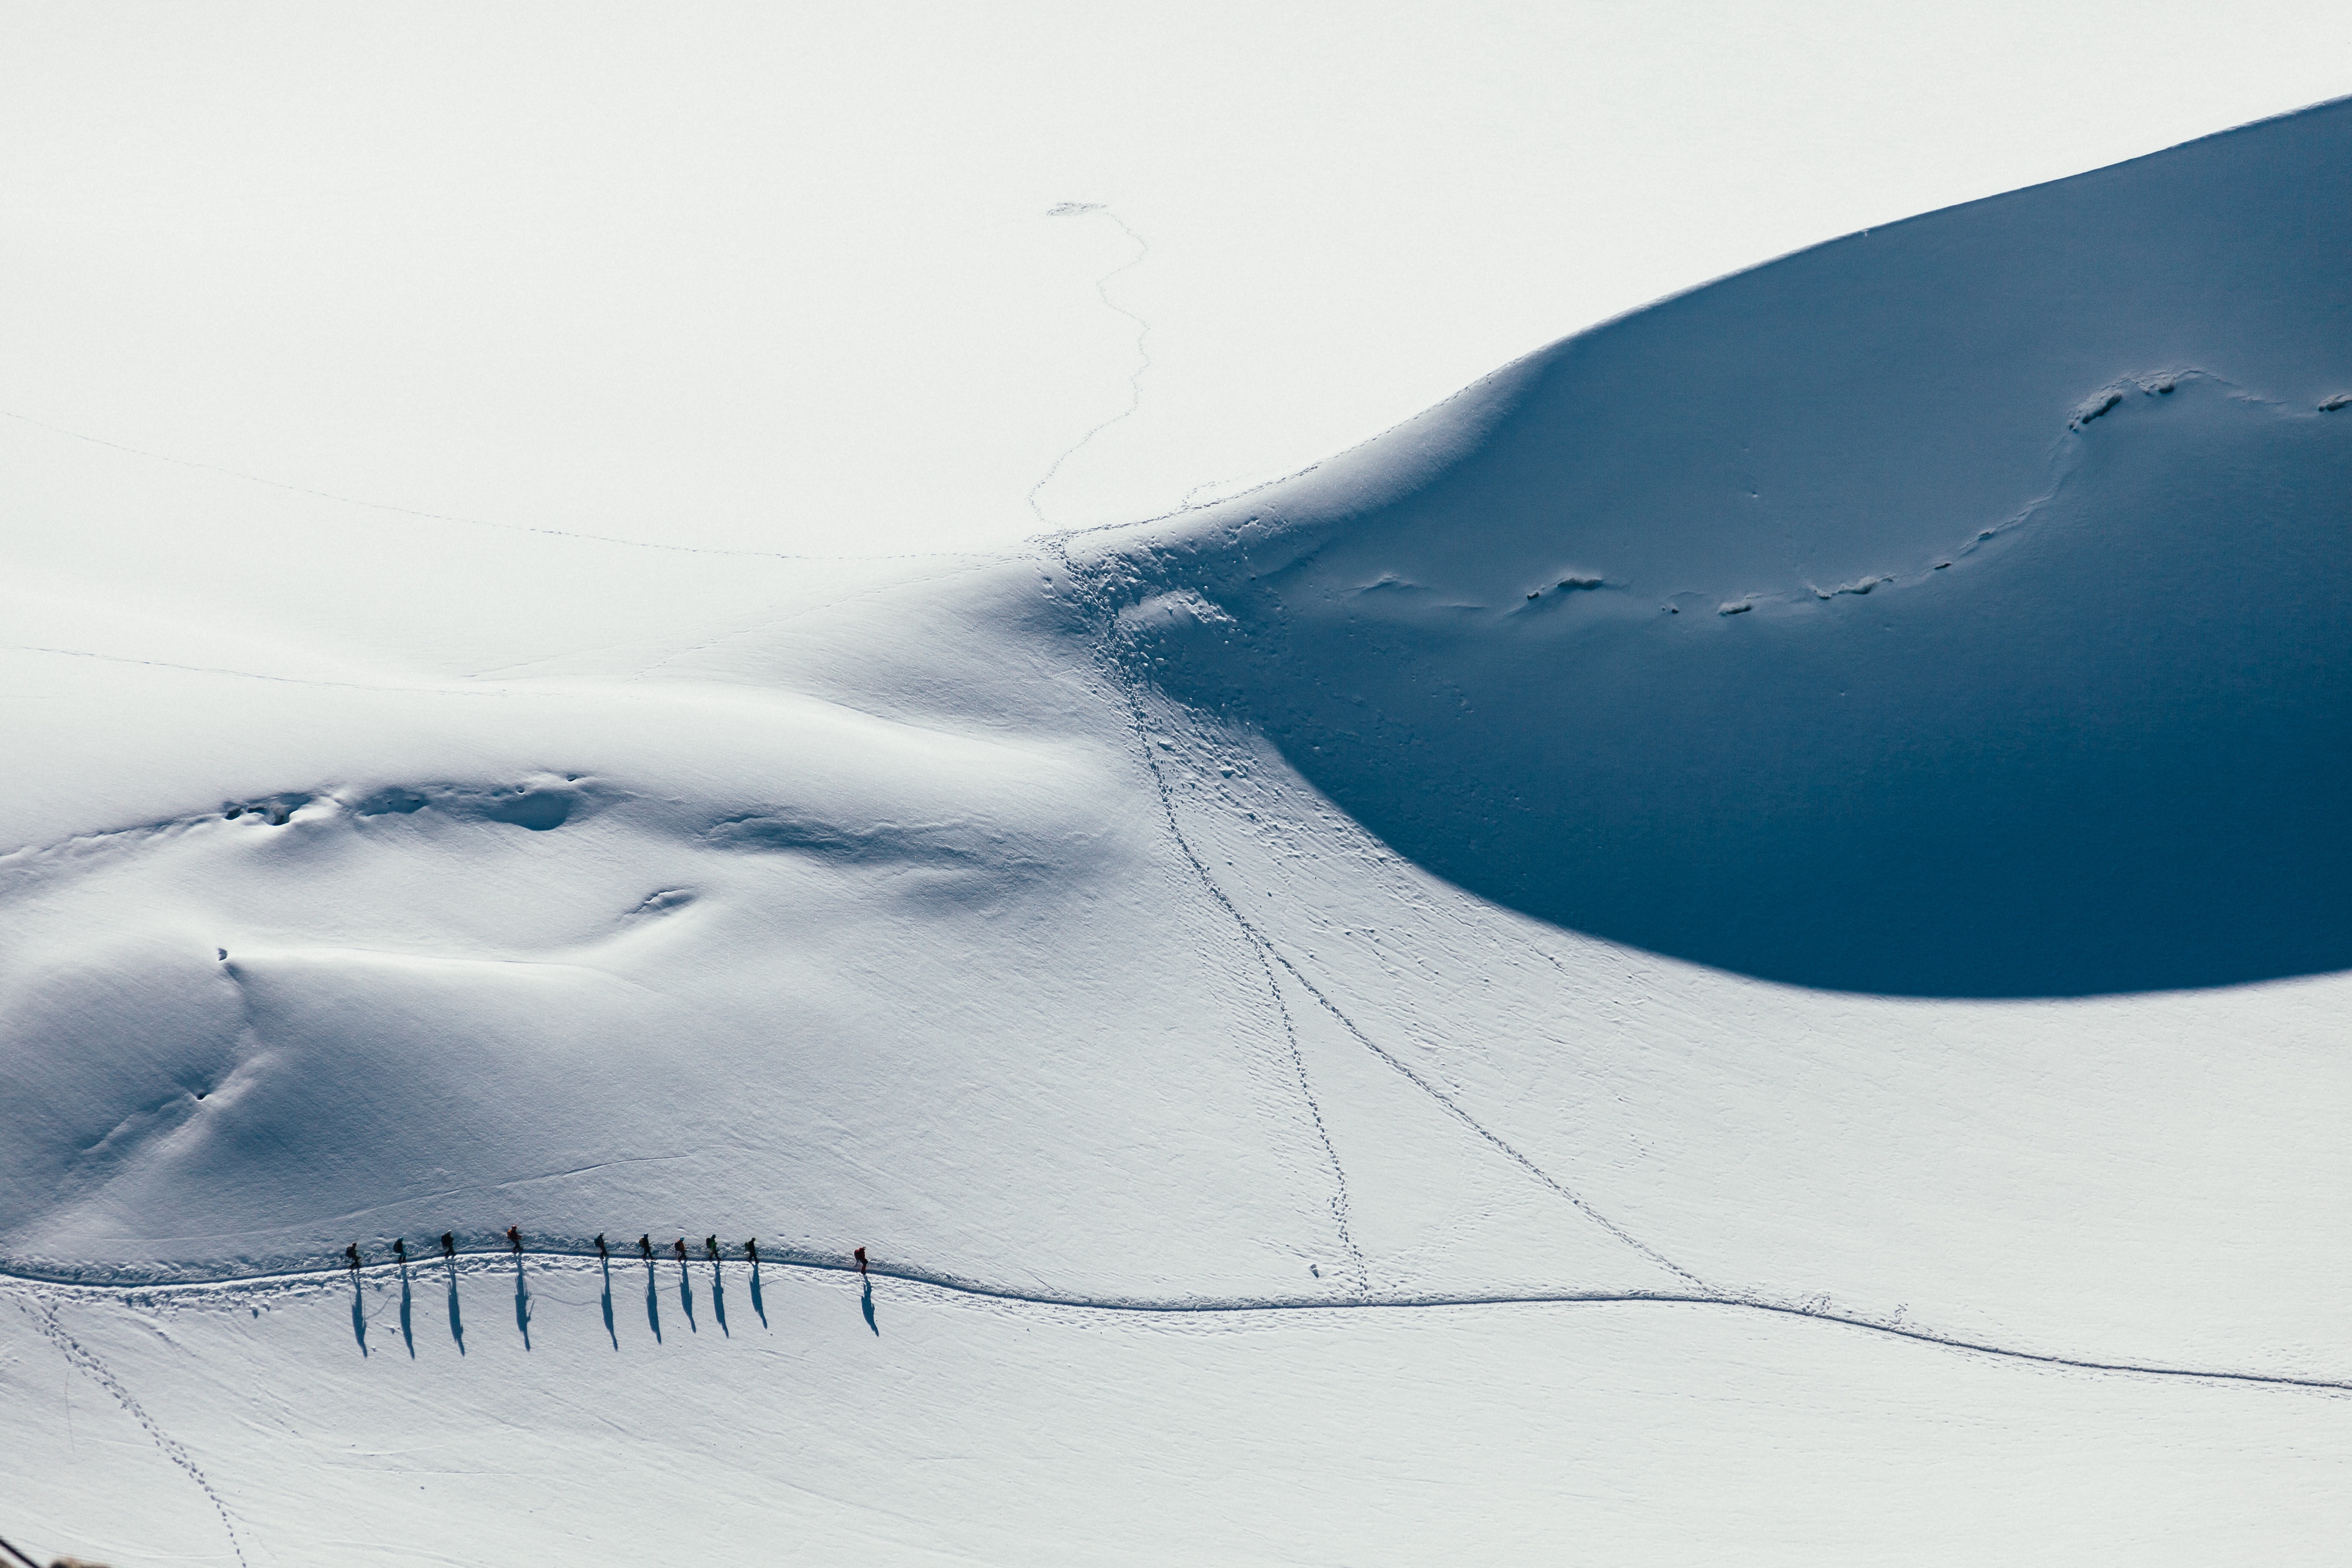
sand, mountain, snow, winter, hiking, white, wave, adventure, wind, ice, glacier, weather, blue, arctic, alp, sketch, drawing, atmospheric phenomenon, atmosphere of earth, geological phenomenon